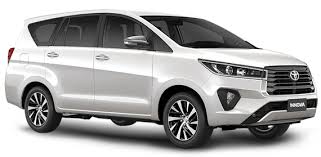
Label: noambulance